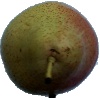
Label: pear_forelle